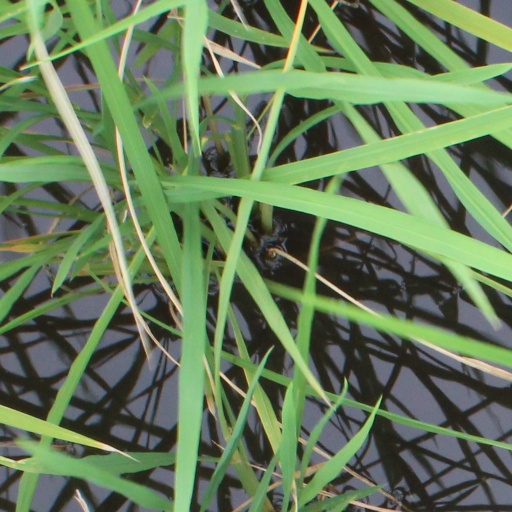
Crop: rice